Illusory motion

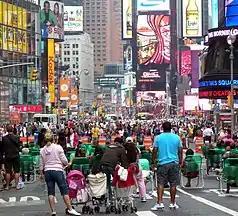
Billboards and other electronic signs use apparent motion to simulate moving text by flashing lights on and off as if the text is moving.

The term illusory motion, or motion illusion or apparent motion, refers to any optical illusion in which a static image appears to be moving due to the cognitive effects of interacting color contrasts, object shapes, and position. The stroboscopic animation effect is the most common type of illusory motion and is perceived when images are displayed in fast succession, as occurs in movies. The concept of illusory motion was allegedly first described by Aristotle.